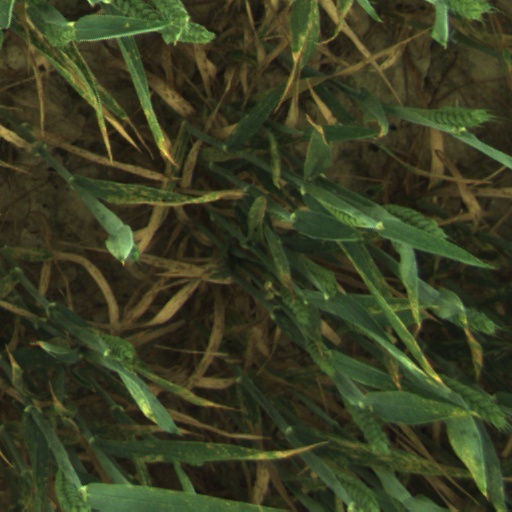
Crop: wheat